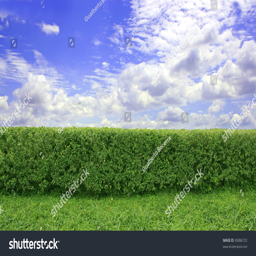
green hedge with a beautiful blue sky and white clouds